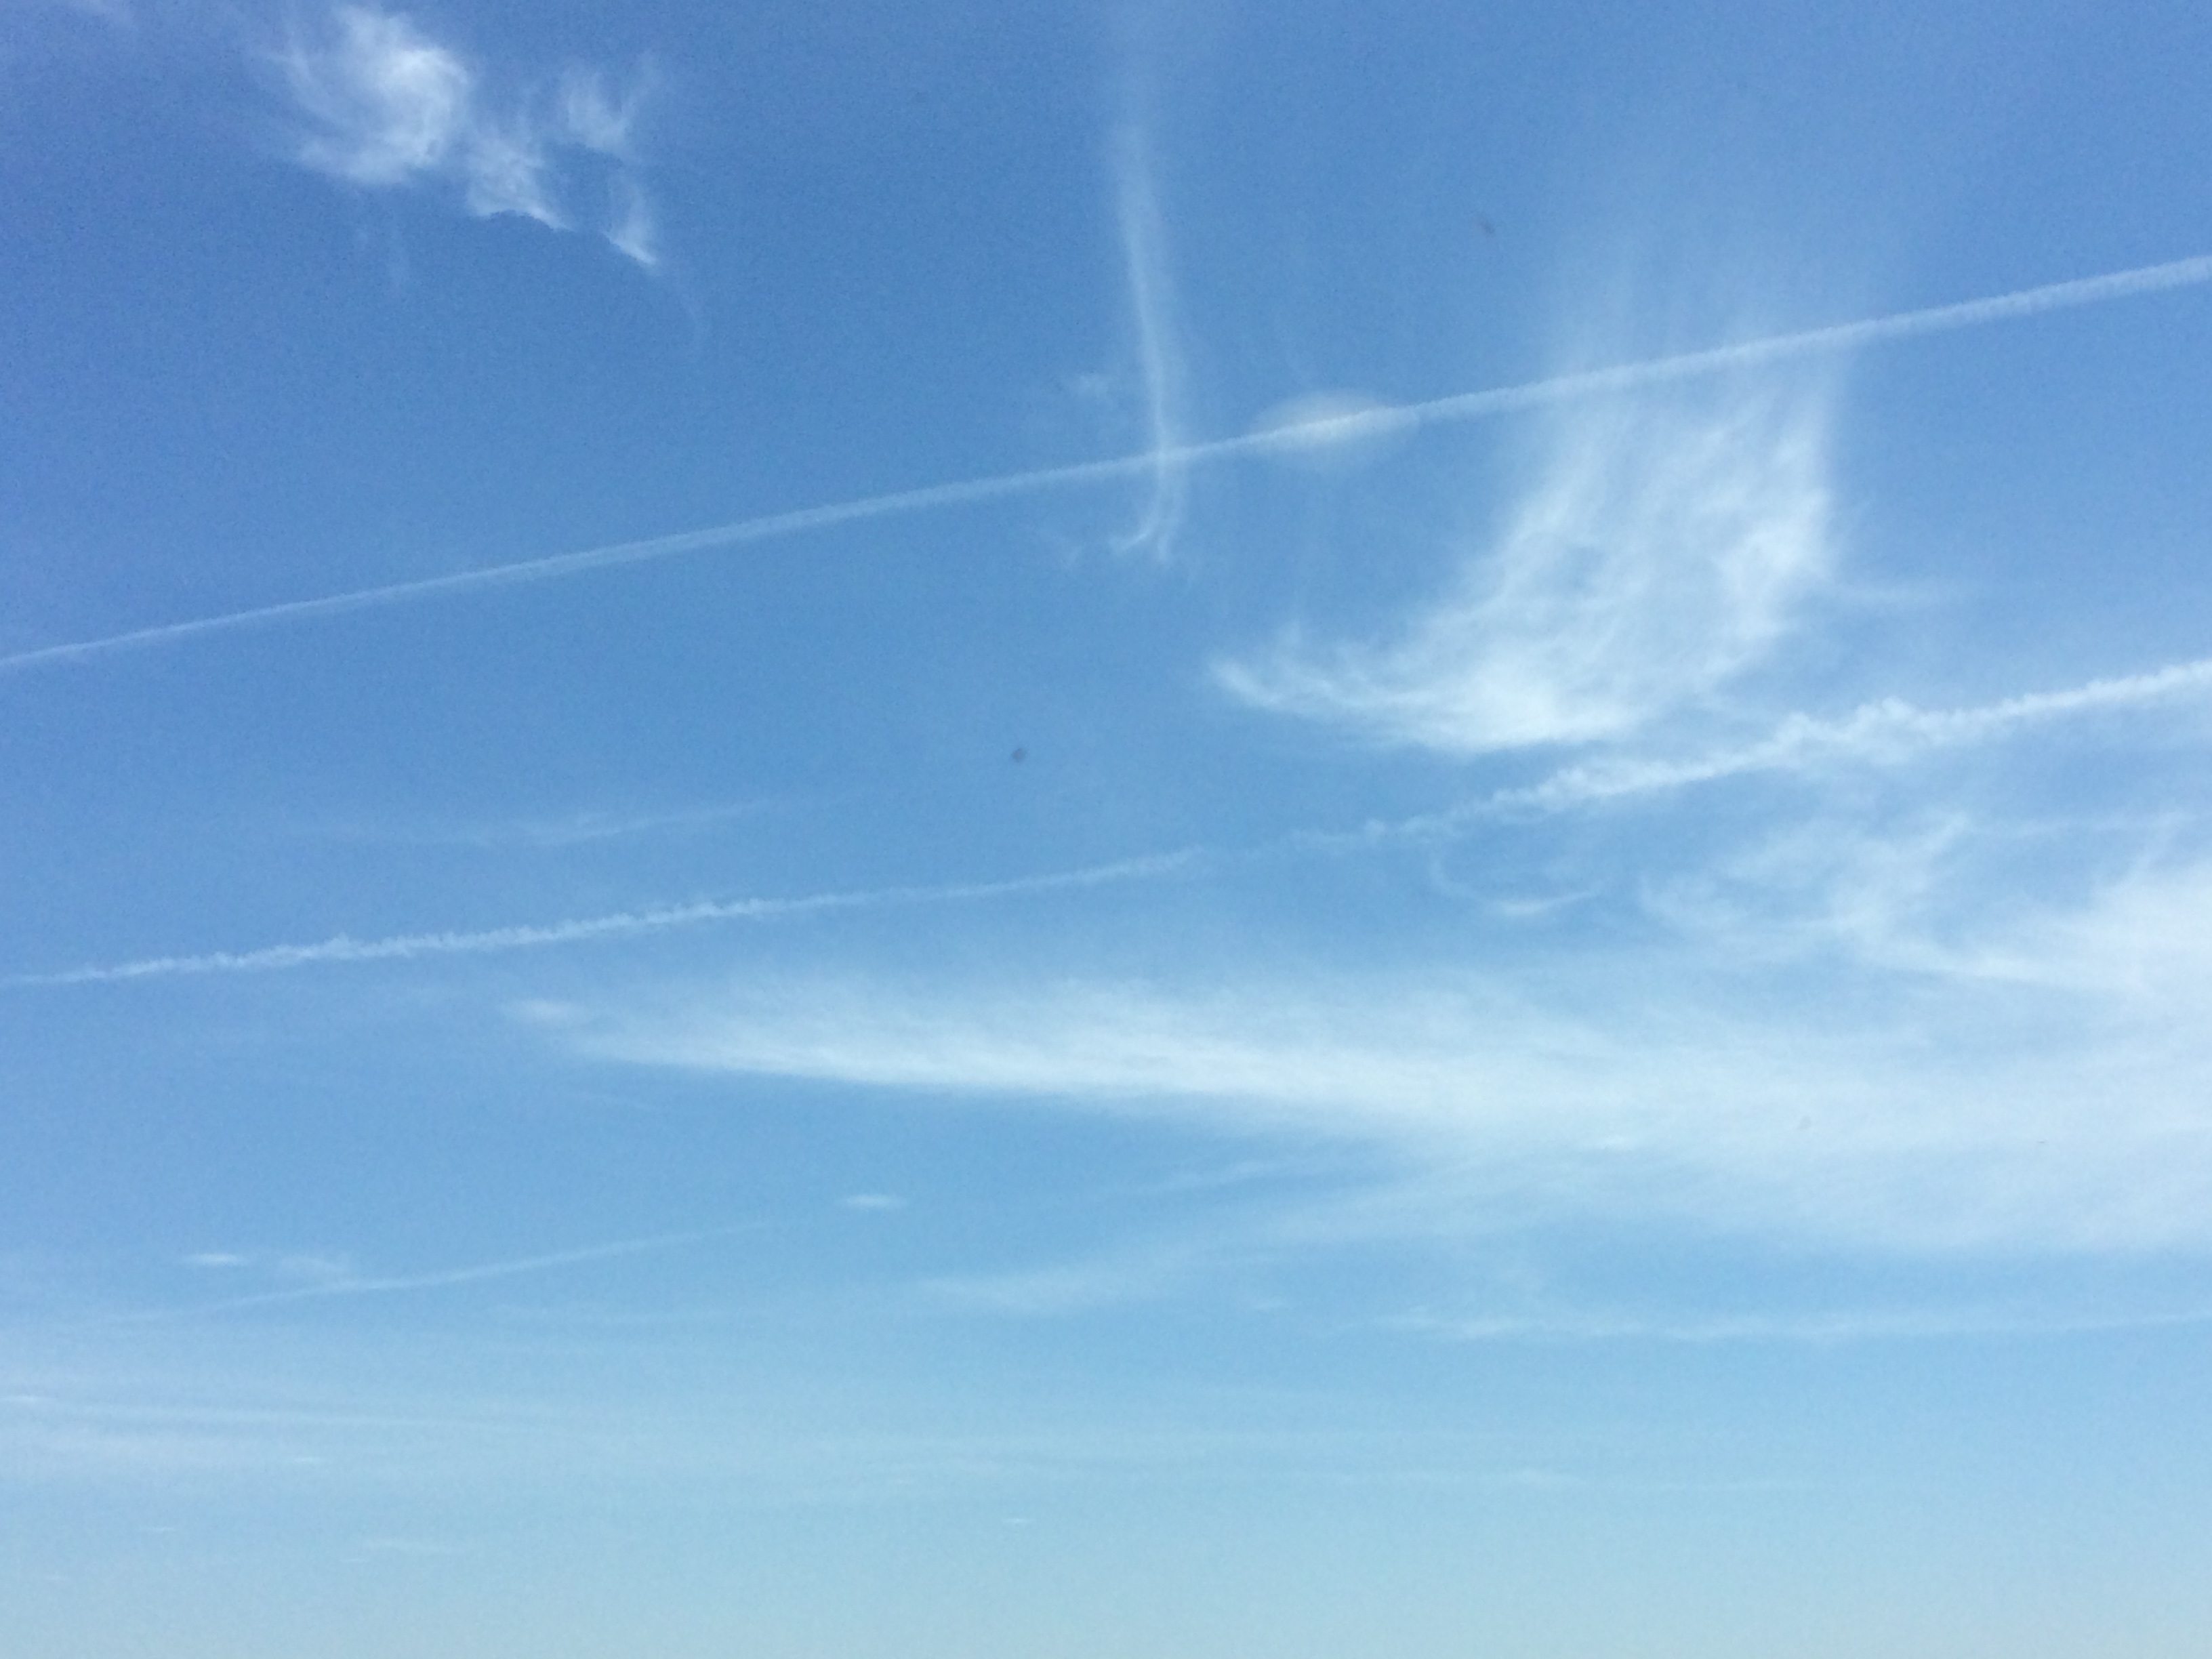
horizon, cloud, sky, atmosphere, daytime, line, cumulus, meteorological phenomenon, atmosphere of earth